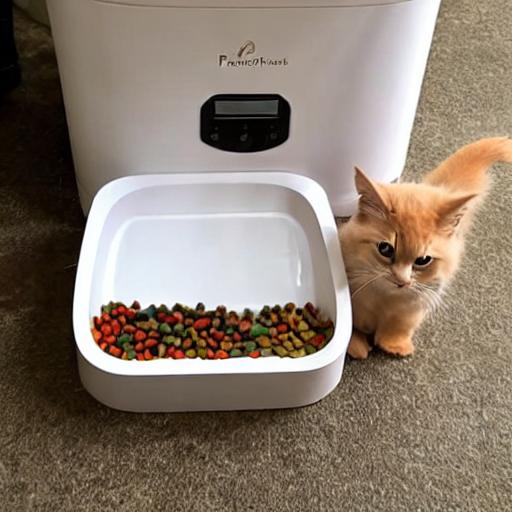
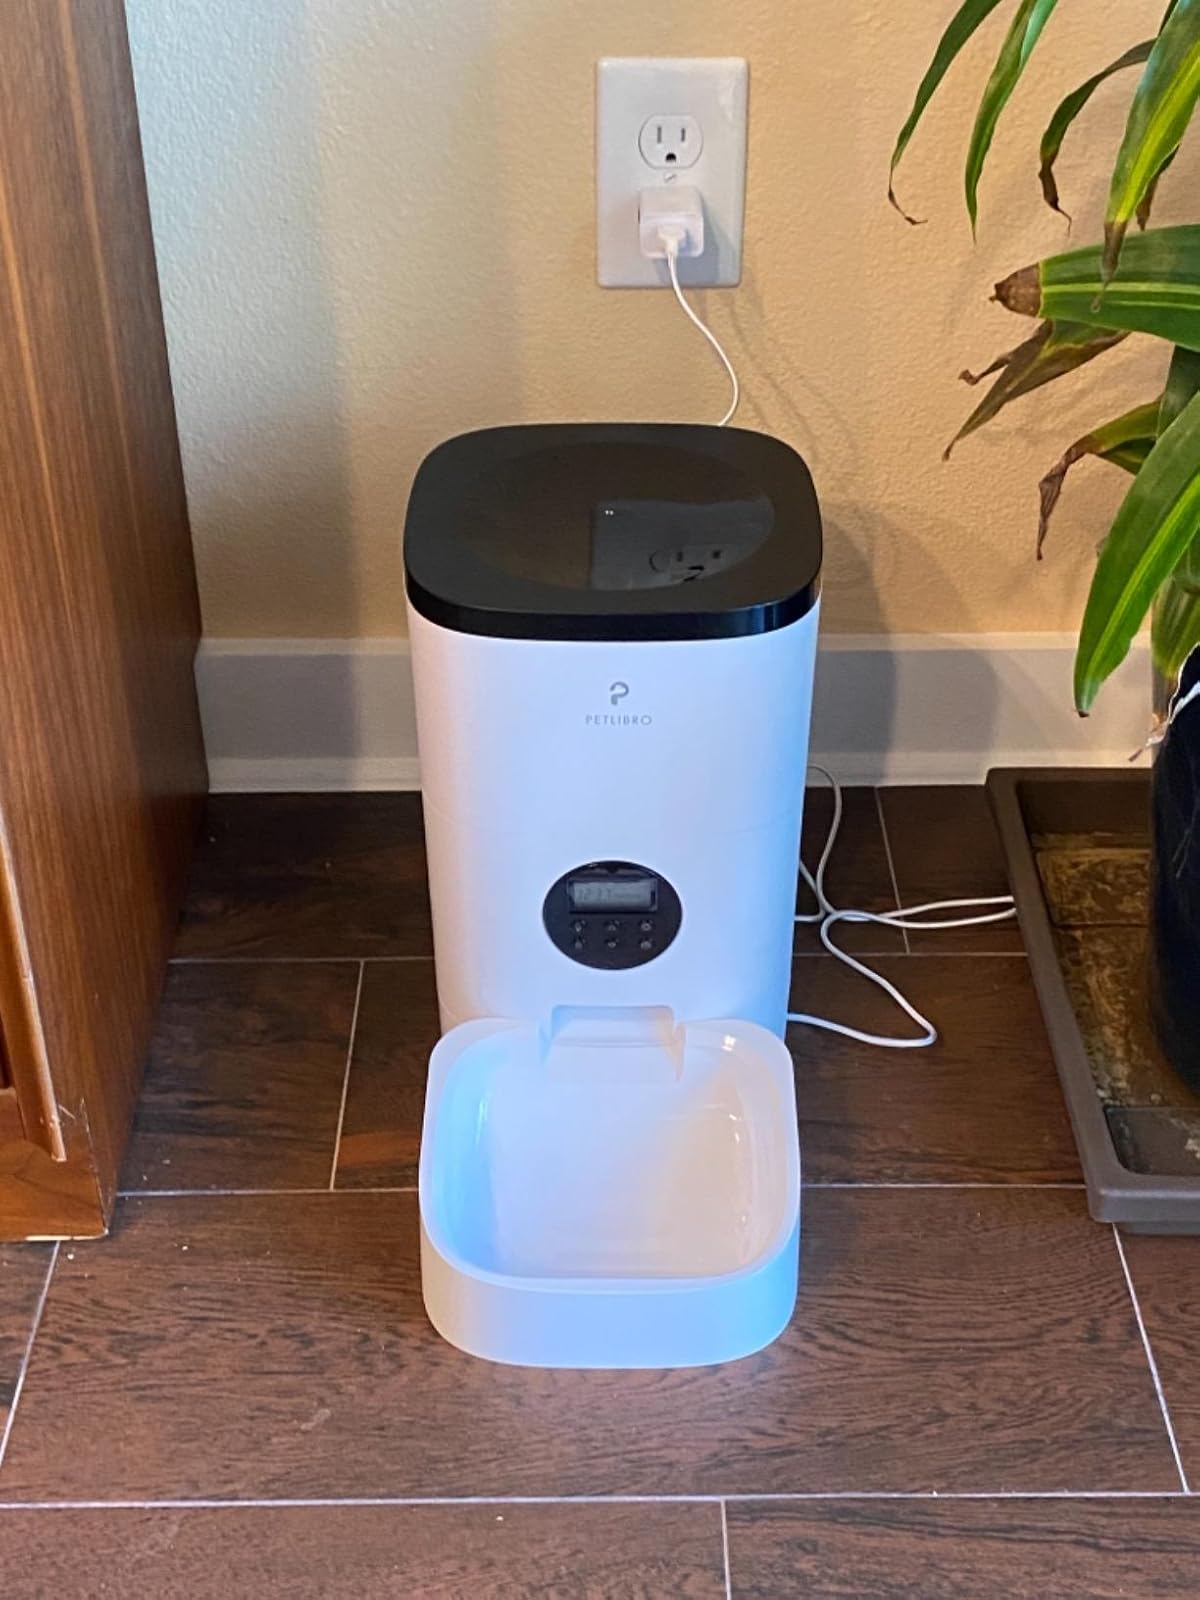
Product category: items_feeder
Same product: no